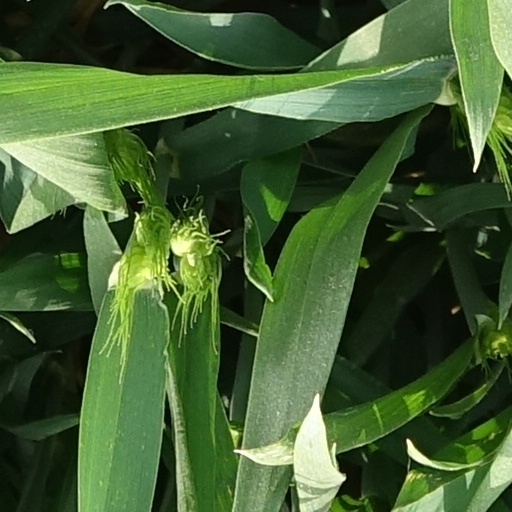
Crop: wheat